Robert John Hibbs

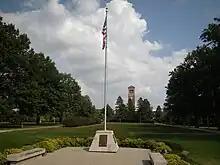
Hibbs flagpole

For conspicuous gallantry and intrepidity at the risk of life above and beyond the call of duty. 2d Lt. Hibbs was in command of a 15-man ambush patrol of the 2d Battalion, when his unit observed a company of Viet Cong advancing along the road toward the 2d Battalion's position. Informing his command post by radio of the impending attack, he prepared his men for the oncoming Viet Cong, emplaced 2 mines in their path and, when the insurgents were within 20 feet of the patrol's position, he fired the 2 antipersonnel mines, wounding or killing half of the enemy company. Then, to cover the withdrawal of his patrol, he threw hand grenades, stepped onto the open road, and opened fire on the remainder of the Viet Cong force of approximately 50 men. Having rejoined his men, he was leading them toward the battalion perimeter when the patrol encountered the rear elements of another Viet Cong company deployed to attack the battalion. With the advantage of surprise, he directed a charge against the Viet Cong, which carried the patrol through the insurgent force, completely disrupting its attack. Learning that a wounded patrol member was wandering in the area between the 2 opposing forces and although moments from safety and wounded in the leg himself, he and a sergeant went back to the battlefield to recover the stricken man. After they maneuvered through the withering fire of 2 Viet Cong machine guns, the sergeant grabbed the dazed soldier and dragged him back toward the friendly lines while 2d Lt. Hibbs remained behind to provide covering fire. Armed with only an M16 rifle and a pistol, but determined to destroy the enemy positions, he then charged the 2 machine gun emplacements and was struck down. Before succumbing to his mortal wounds, he destroyed the starlight telescopic sight attached to his rifle to prevent its capture and use by the Viet Cong. 2d Lt. Hibb's profound concern for his fellow soldiers, and his intrepidity at the risk of his life above and beyond the call of duty are in the highest traditions of the U.S. Army and reflect great credit upon himself and the Armed Forces of his country.